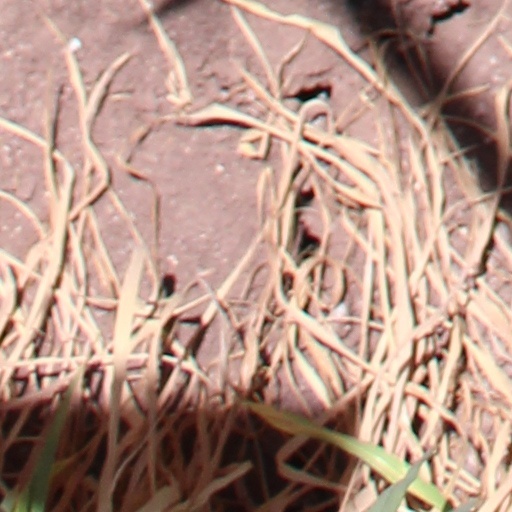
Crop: wheat